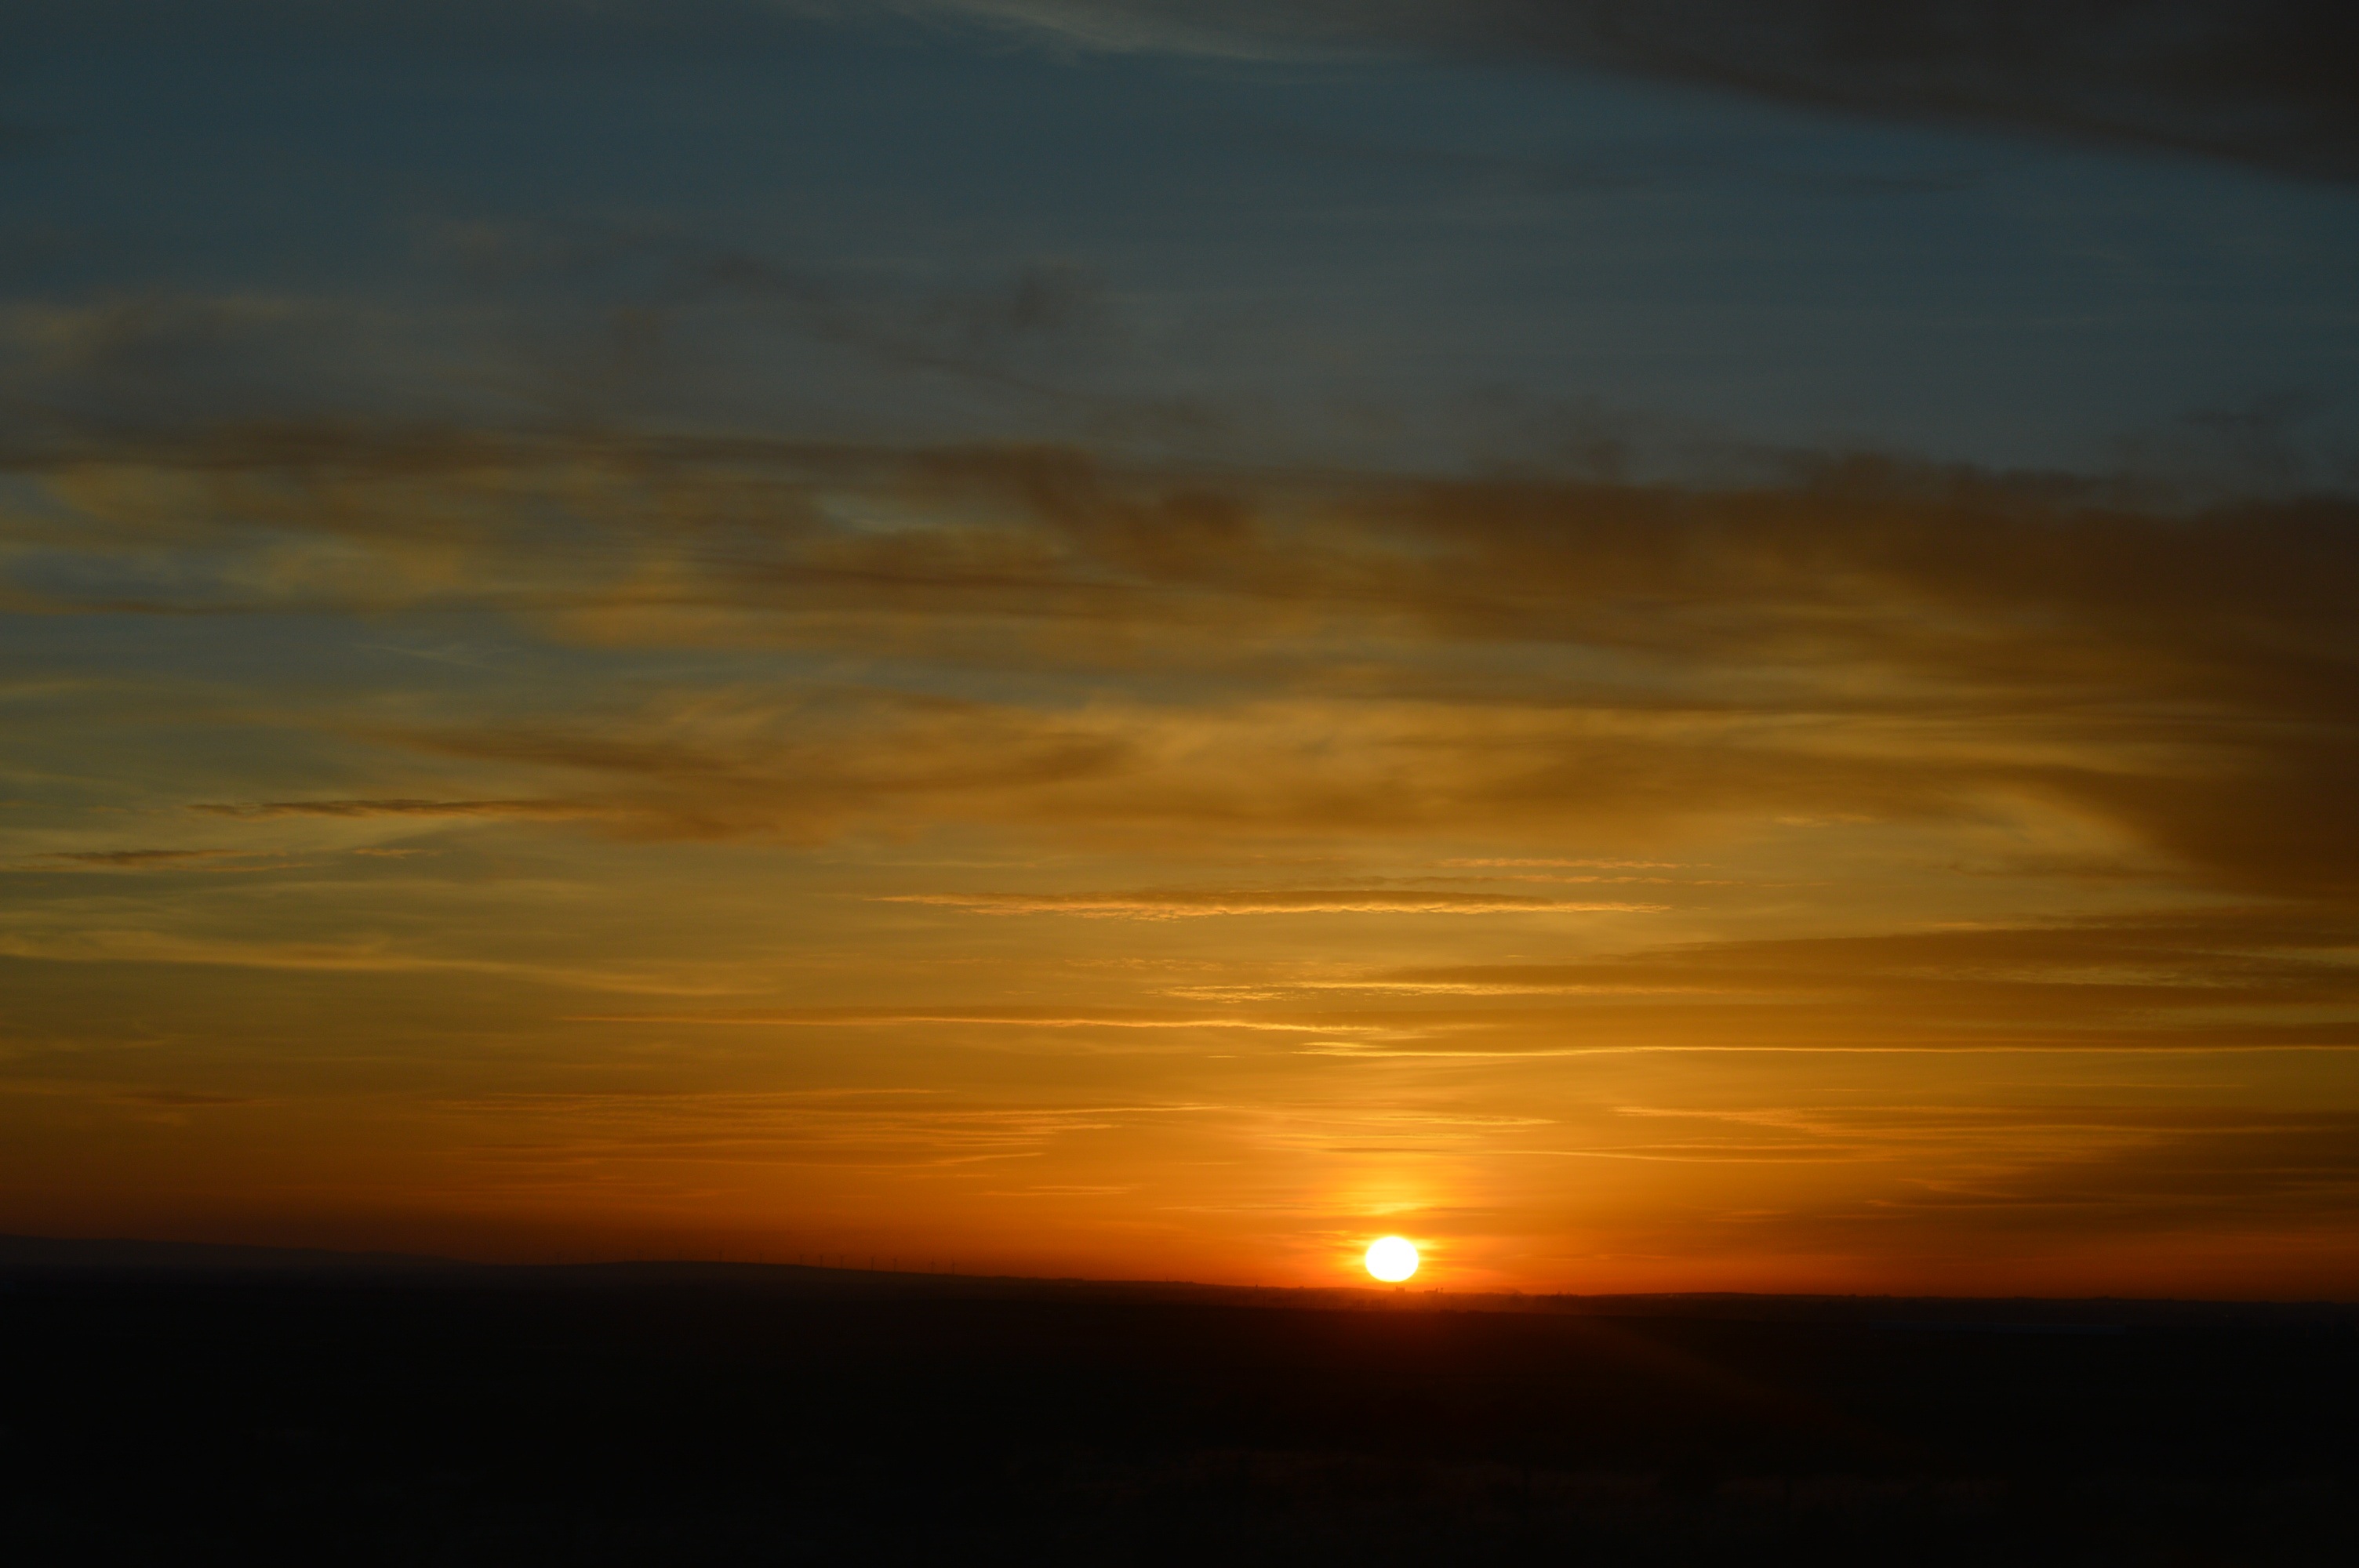
landscape, sea, outdoor, horizon, light, cloud, sky, sun, sunrise, sunset, sunlight, morning, dawn, atmosphere, travel, dusk, evening, twilight, orange, red, heaven, peaceful, yellow, cloudscape, clouds, afterglow, red sky at morning